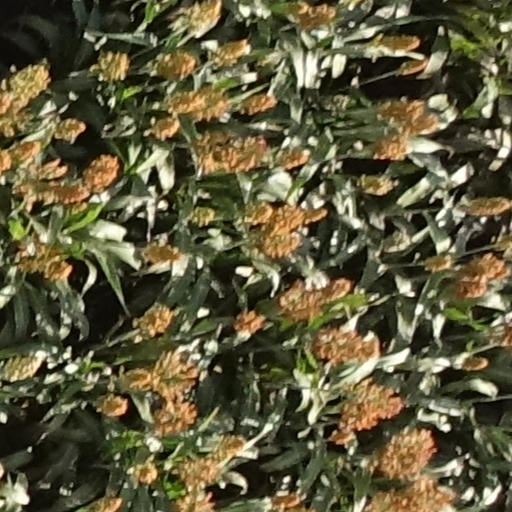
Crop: sorghum